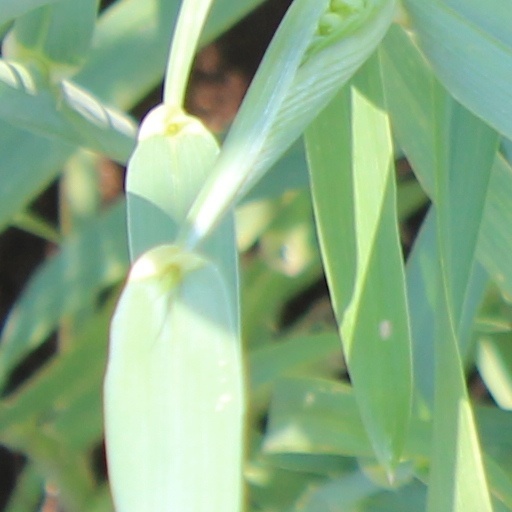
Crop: wheat